Gerardo Machado

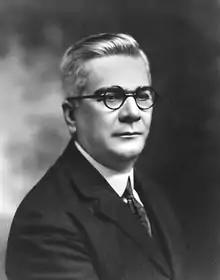

Gerardo Machado y Morales (28 September 1869 – 29 March 1939) was a general of the Cuban War of Independence and President of Cuba from 1925 to 1933.